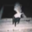
Label: skunk